Garces Memorial High School

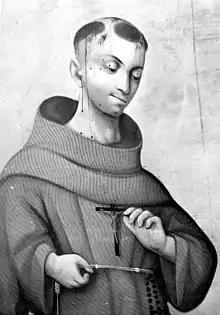
Garces Memorial High School is named after Spanish priest Francisco Garcés, who arrived in the Bakersfield area in 1776.

Founded in 1947, the school is named after Father Francisco Garcés, a Spanish Franciscan friar and missionary who explored much of the southwestern part of North America, including what is now the Bakersfield region. The school is located near the terminus of the Panorama (aka China Grade) Bluffs, on the exact site that Garces wrote would make a perfect place for a mission for the local Indian populace in his exploration of the Rio Bravo de San Felipe, now known as the Kern River. This site overlooks central Bakersfield atop a bluff that was once the delta of the Kern River.